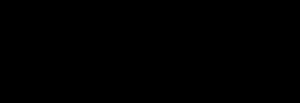
Glitazon
Kemisk struktur af pioglitazon, det eneste glitazon i klinisk brug i Danmark.
Glitazoner er en gruppe perorale antidiabetika som anvendes i behandlingen af type 2 diabetes mellitus. De blev introduceret i starten af 1990'erne og virker ved at øge følsomheden overfor hormonet insulin.